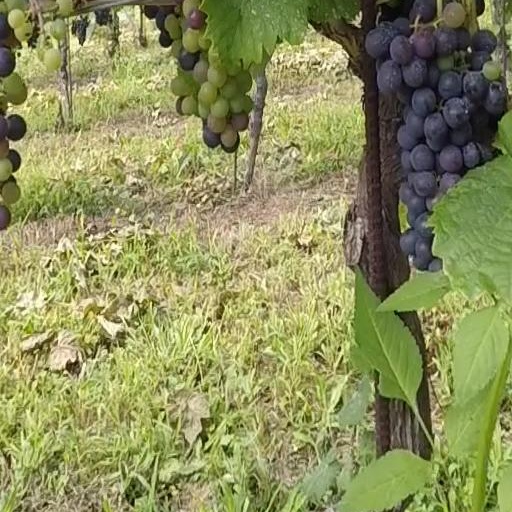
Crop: grape